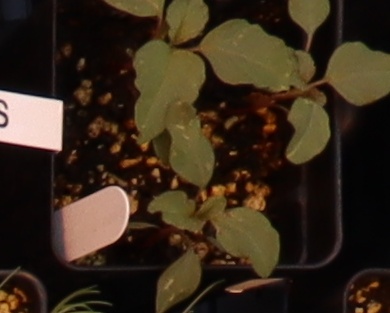
Label: Redroot Pigweed